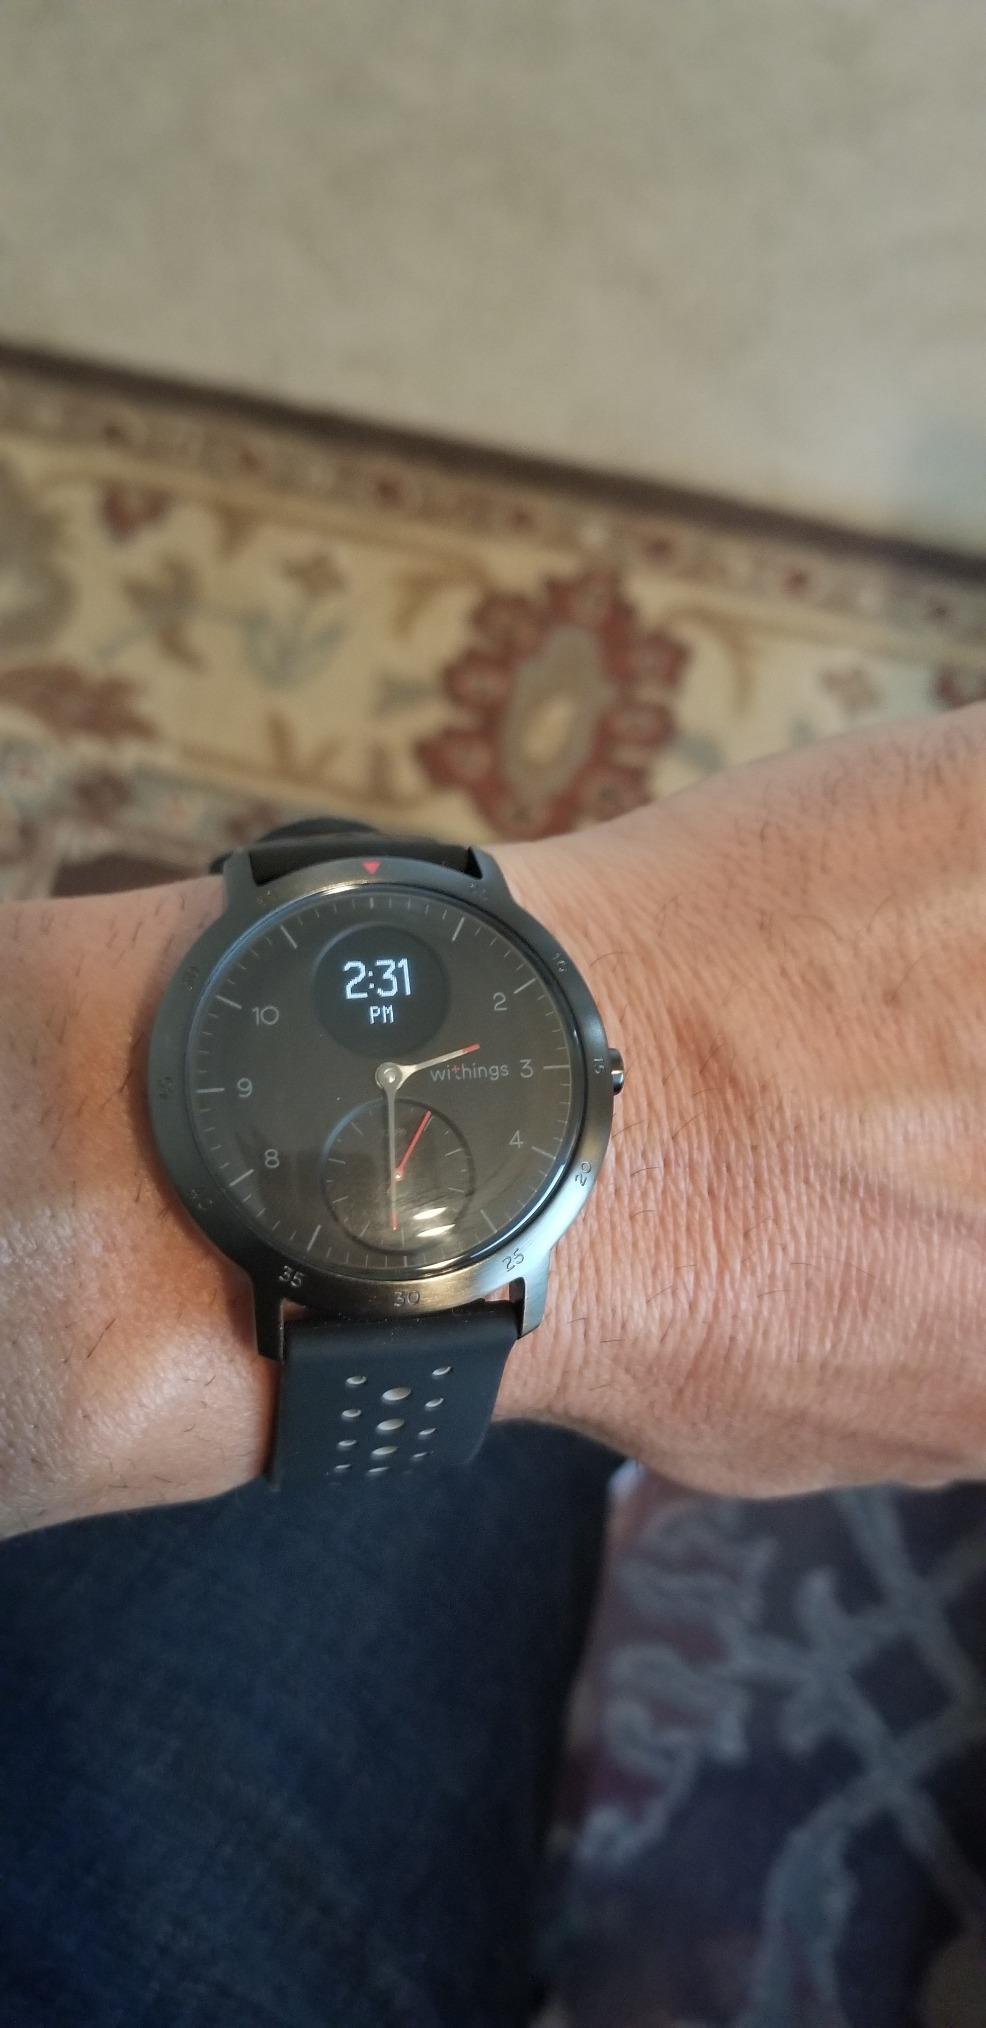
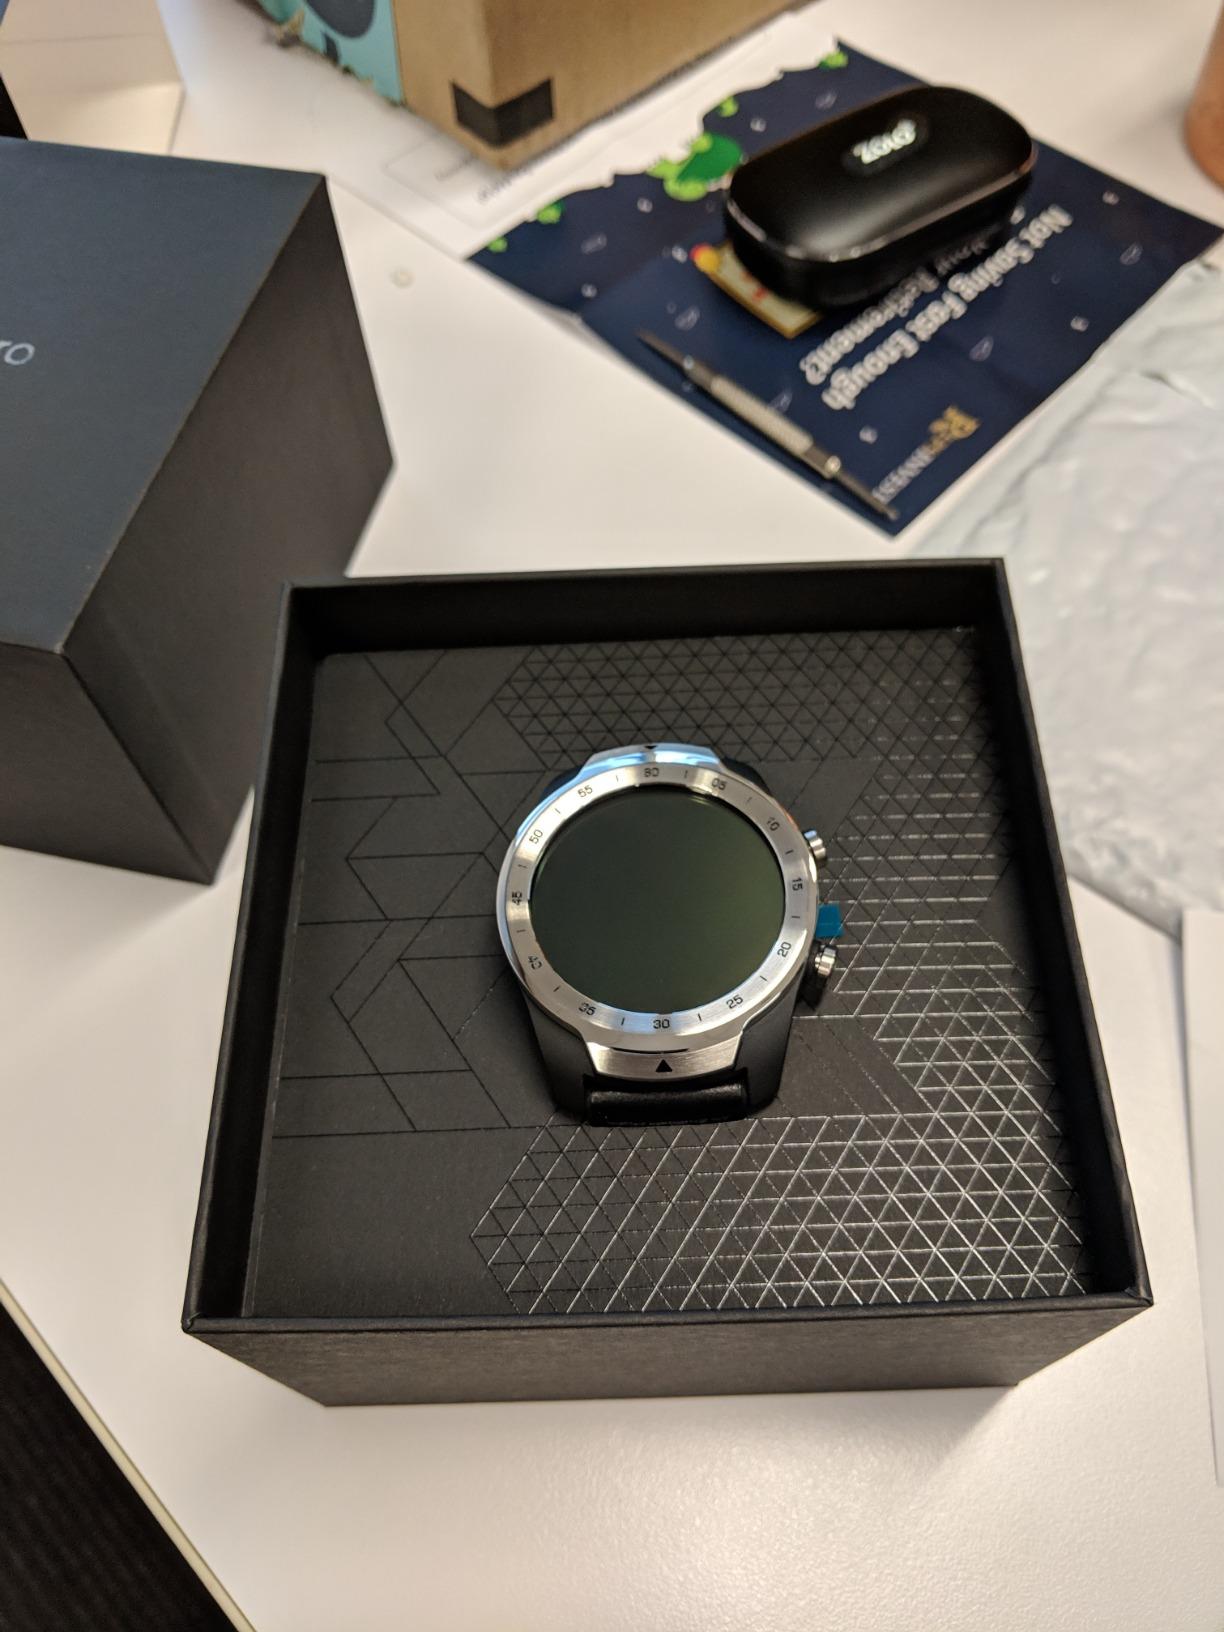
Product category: smartwatch
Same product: no